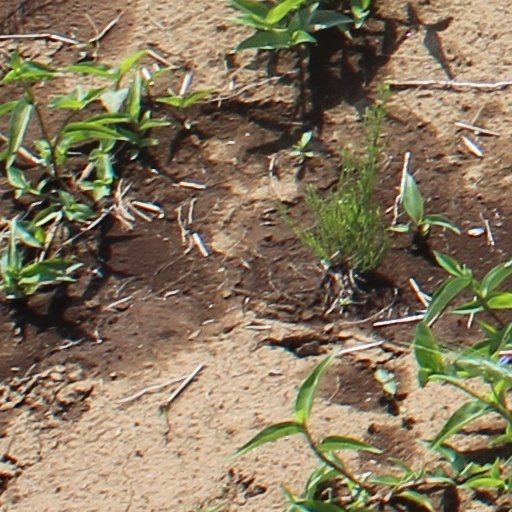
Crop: wheat